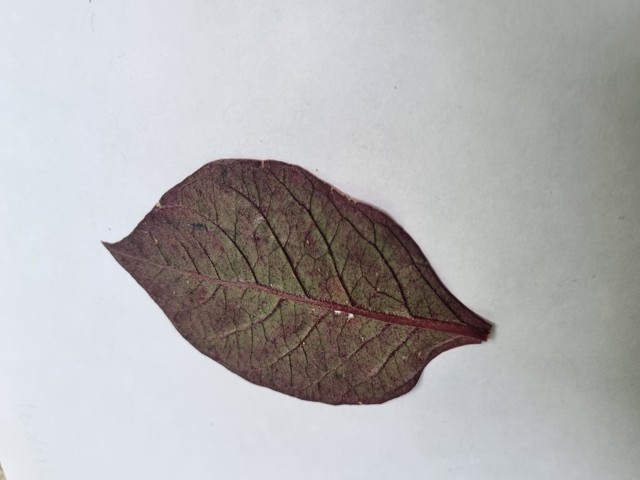
Plant: kalochitra